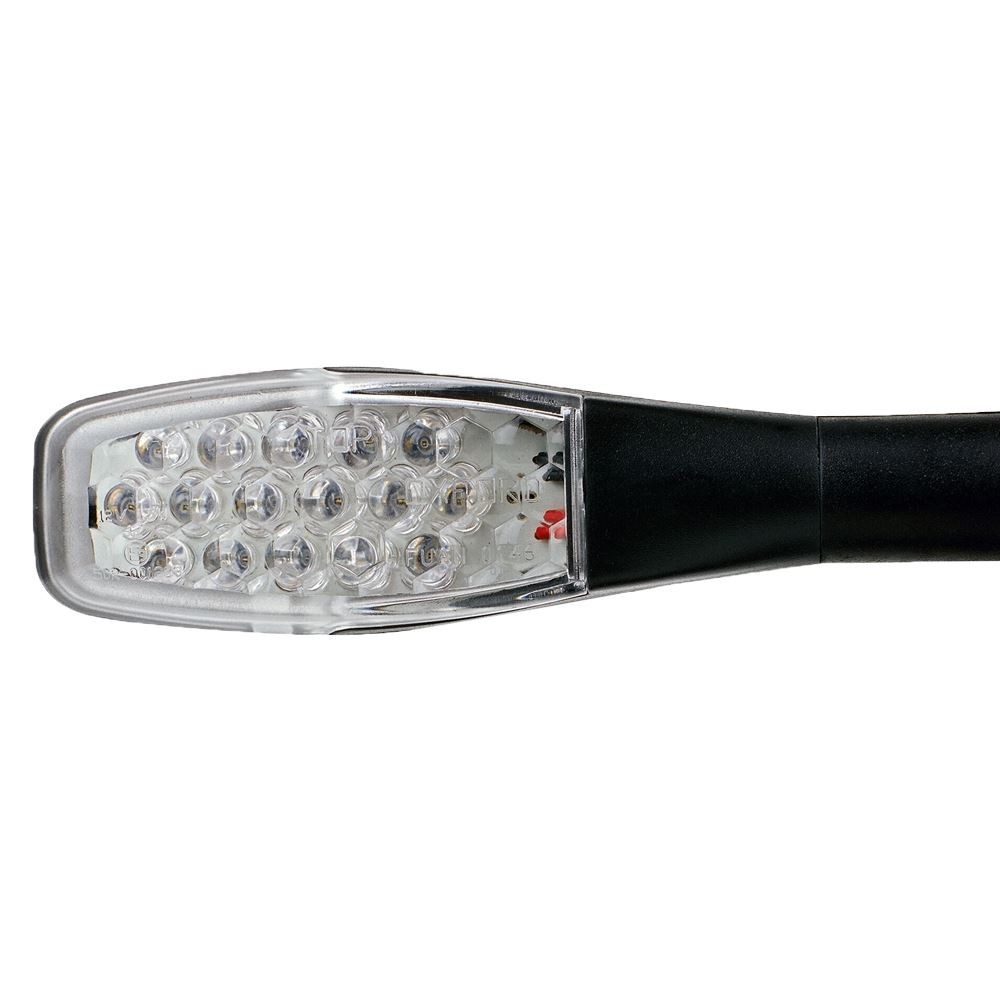
Oxford LEDicator - Apollo (incl. 2 resistors)
Oxford LEDicators Advanced LED technology Replace your standard indicators with these beautifully crafted, miniaturized, high performance components. A battery of high intensity Light Emitting Diodes (LEDs) put basic, low wattage bulbs in the shade. Their remarkable 10,000MCD (1000 candle power) or 150,000MCD for the Oxford Nano of lighting energy is optimised by a new 'Honeycomb' lens technology, helping to maximise your visibility when manoeuvring. As well as their bespoke design and enhanced performance, Oxford Eyeshot LED indicators boast a much longer life-span than conventional bulb-lit indicators, so you can spend more time enjoying your bike and less time maintaining it. Ultra reliable: No bulbs to replace Vibration tested and sealed for life Exceed necessary legal standards
Brand: Oxford Products
Category: Sporting Goods > Outdoor Recreation > Cycling > Bicycle Accessories > Bicycle Computer Accessories > Bicycle Computer RPM Sensors